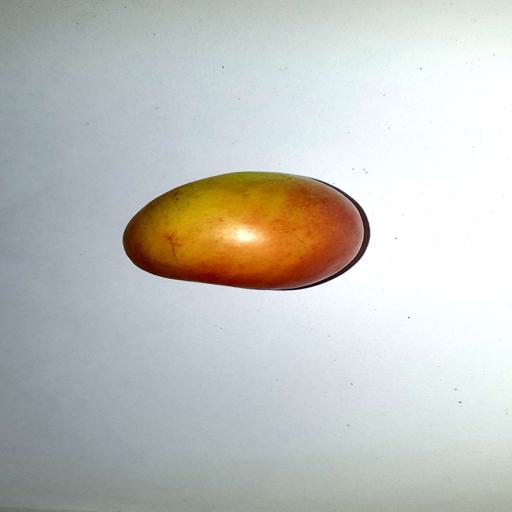
Label: healthy